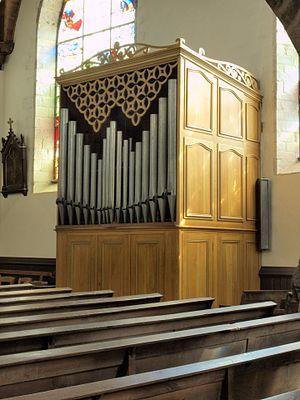
Église Saint-Patern de Louvigné-de-Bais (Ille-et-Vilaine, France)
L'église Saint-Patern est une église catholique située à Louvigné-de-Bais, en France.